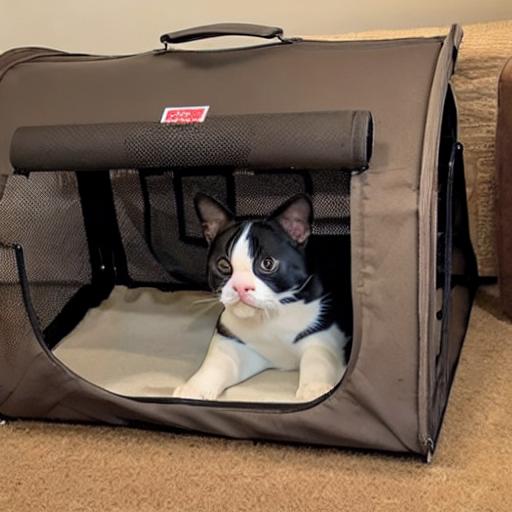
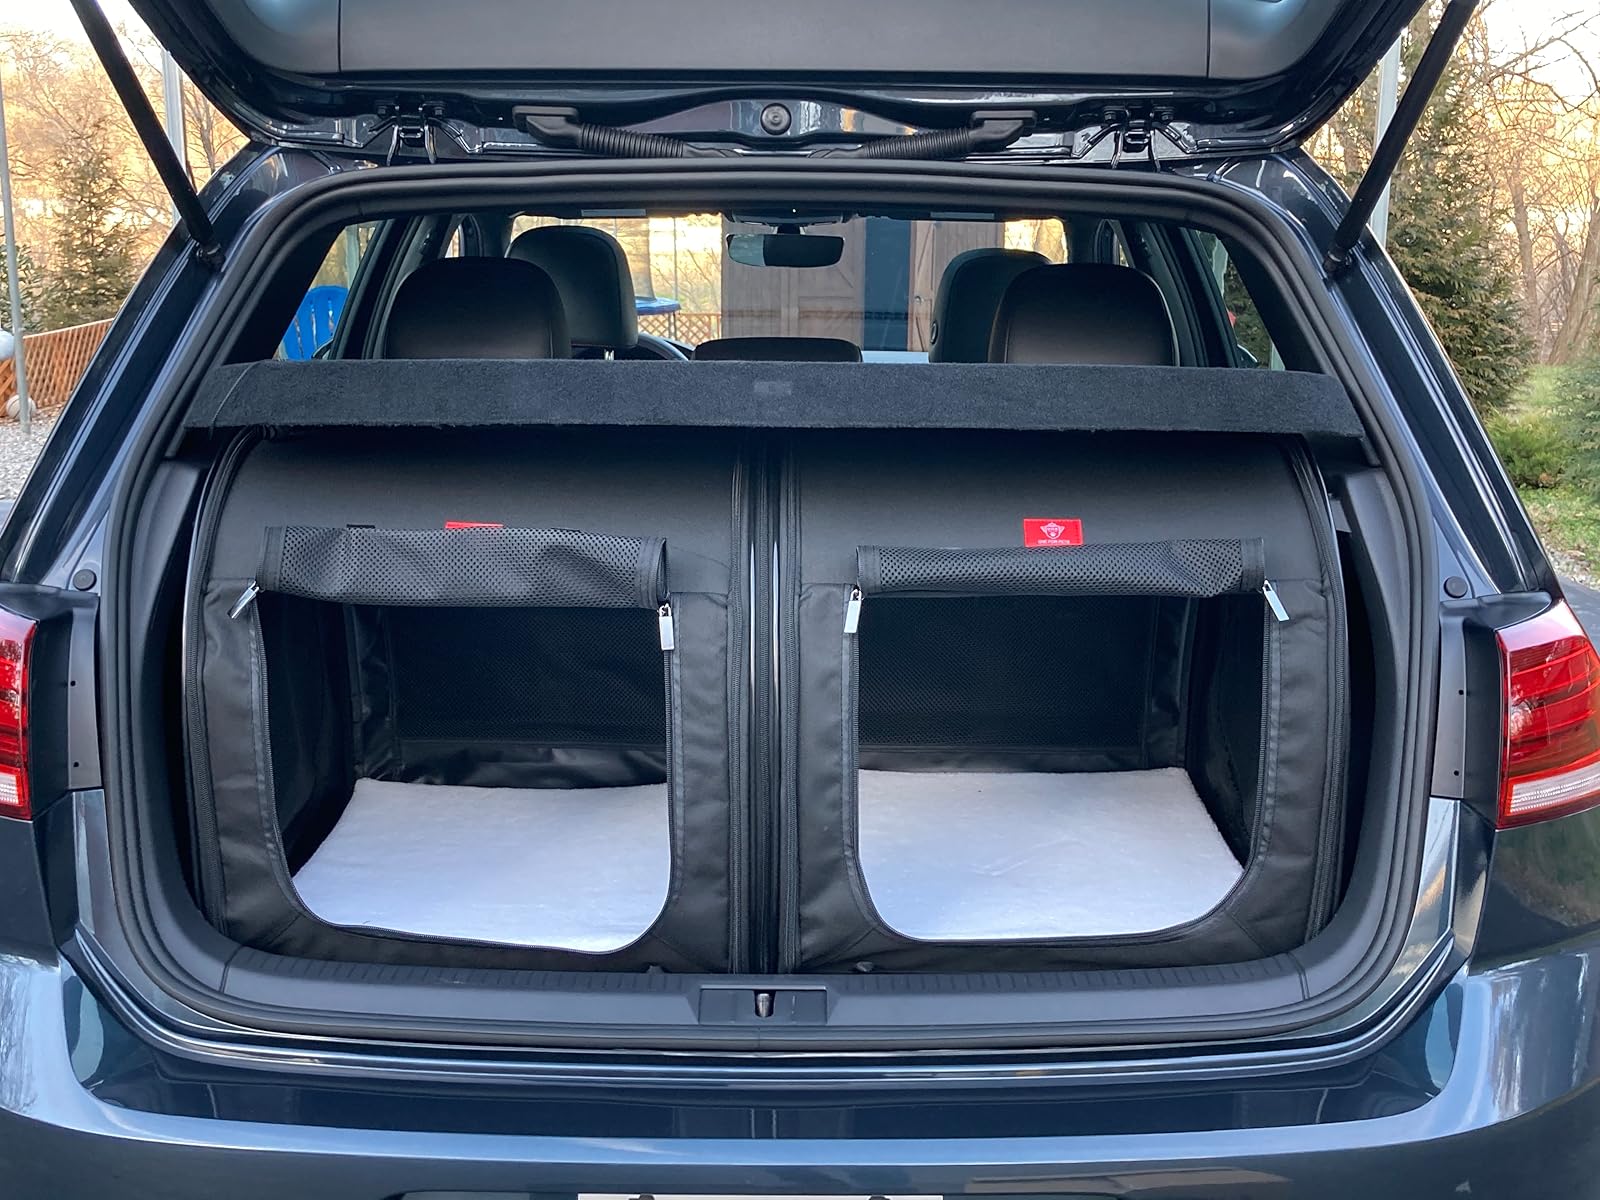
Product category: items_kennel
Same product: no